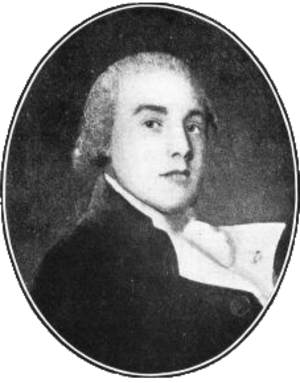
George Bass
Gravering af Bass fra The Naval Pioneers of Australia af Louis Becke og Walter Jeffery, 1899
George Bass var en skibslæge i den britiske flåde kendt for sine opdagelsesrejser i Australien.